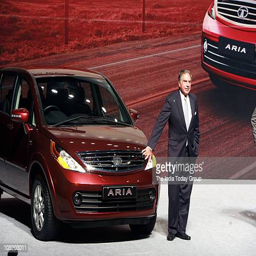
organization leader during the launch of a new car